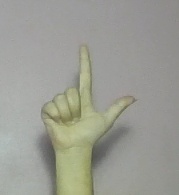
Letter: laam